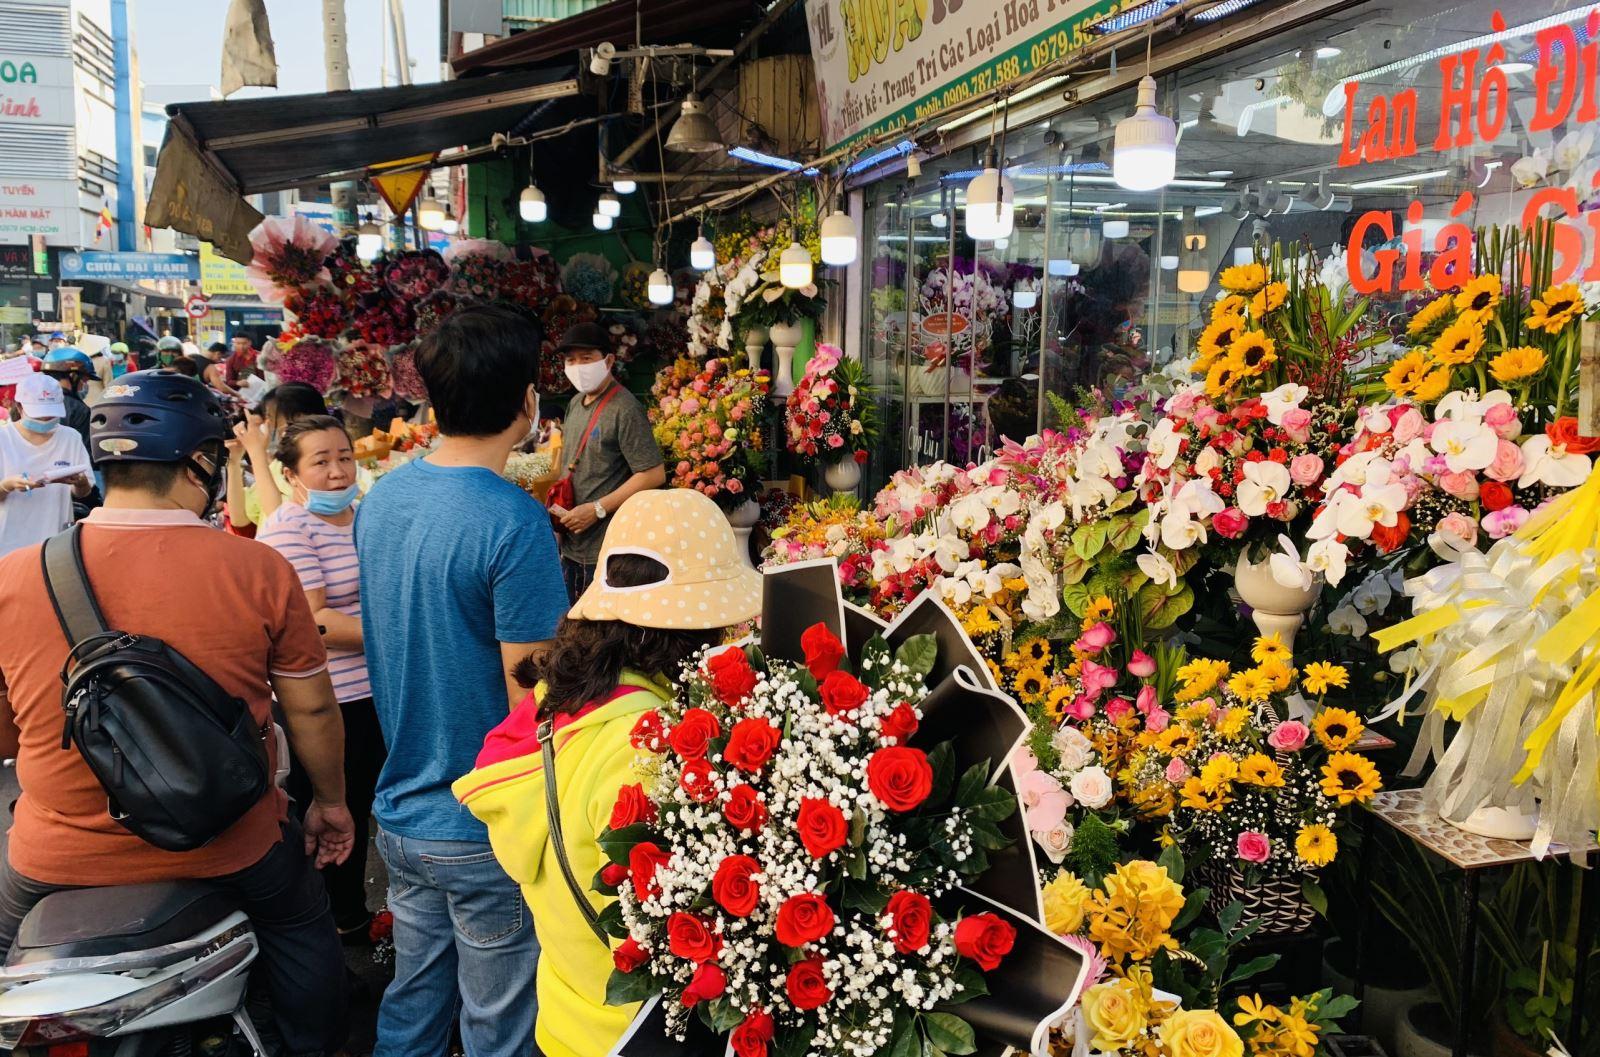
có nhiều mặt hàng hoa được trưng bày ở trong các cửa hàng